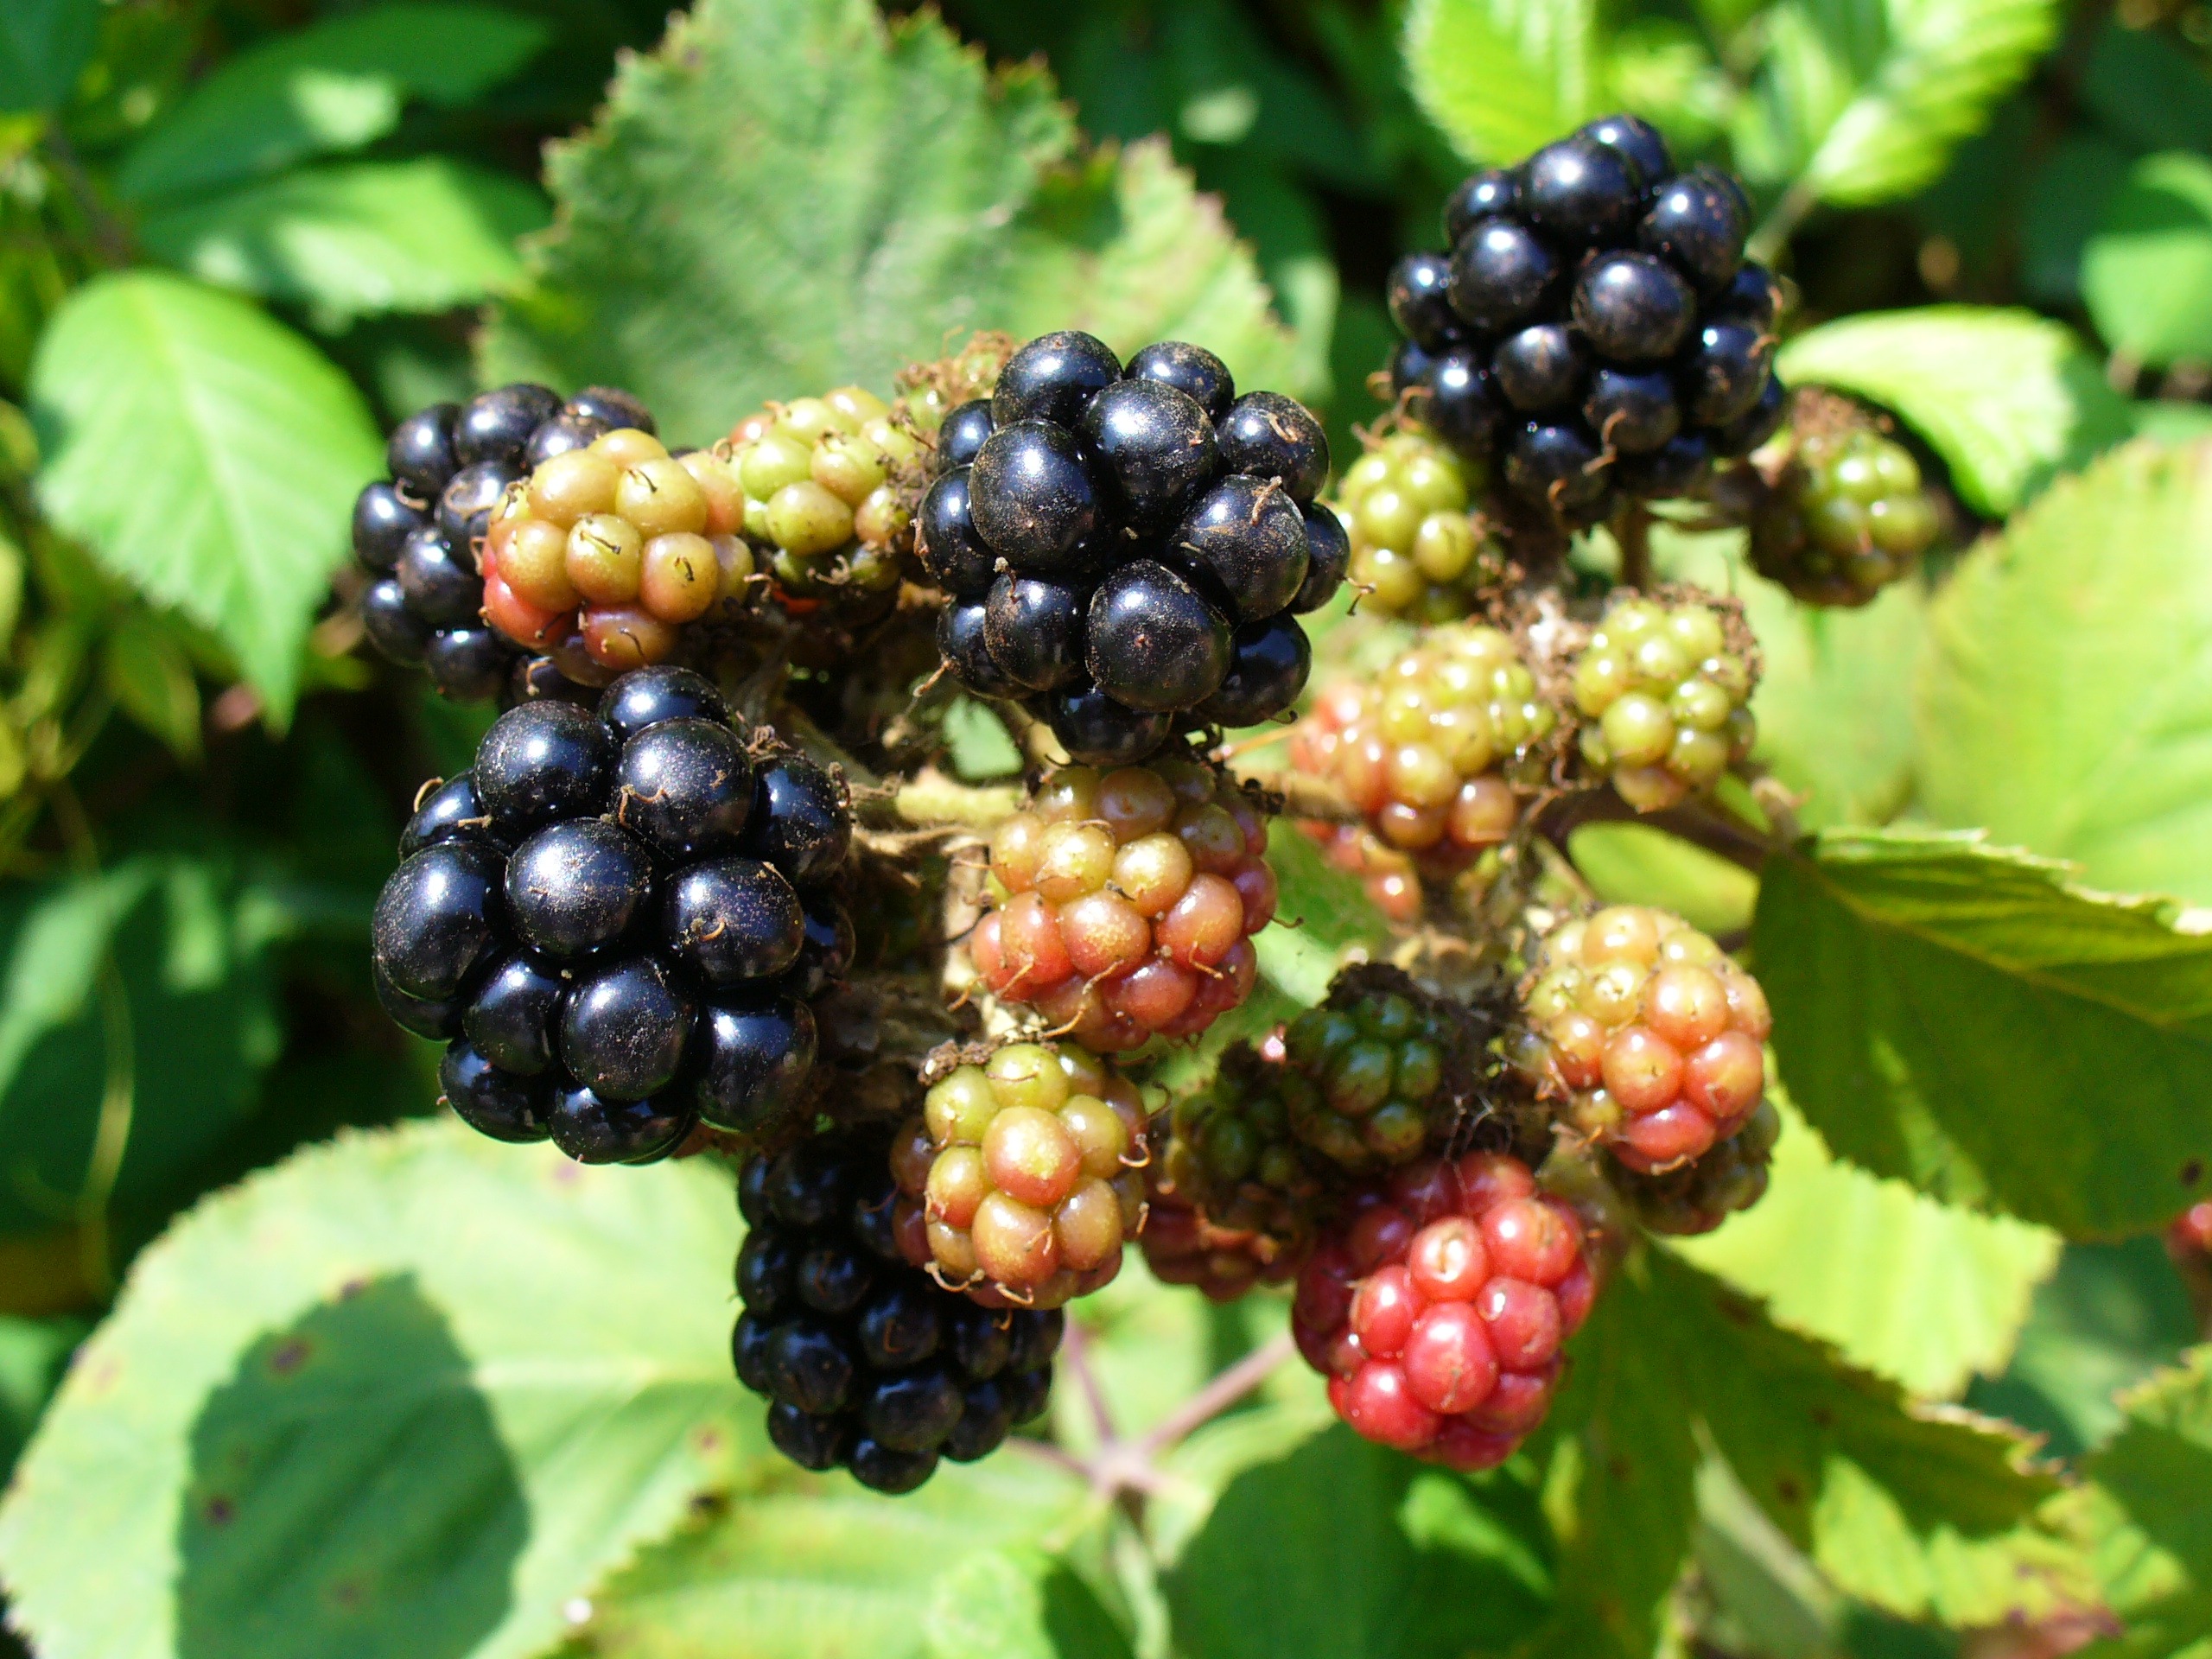
nature, plant, fruit, berry, flower, summer, food, produce, macro, health, blackberry, plants, close up, outside, shrub, bramble, blackberries, flowering plant, currant, chokeberry, land plant, zante currant, chinese hawthorn, dewberry, schisandra, boysenberry, loganberry, wine raspberry, red mulberry, tayberry